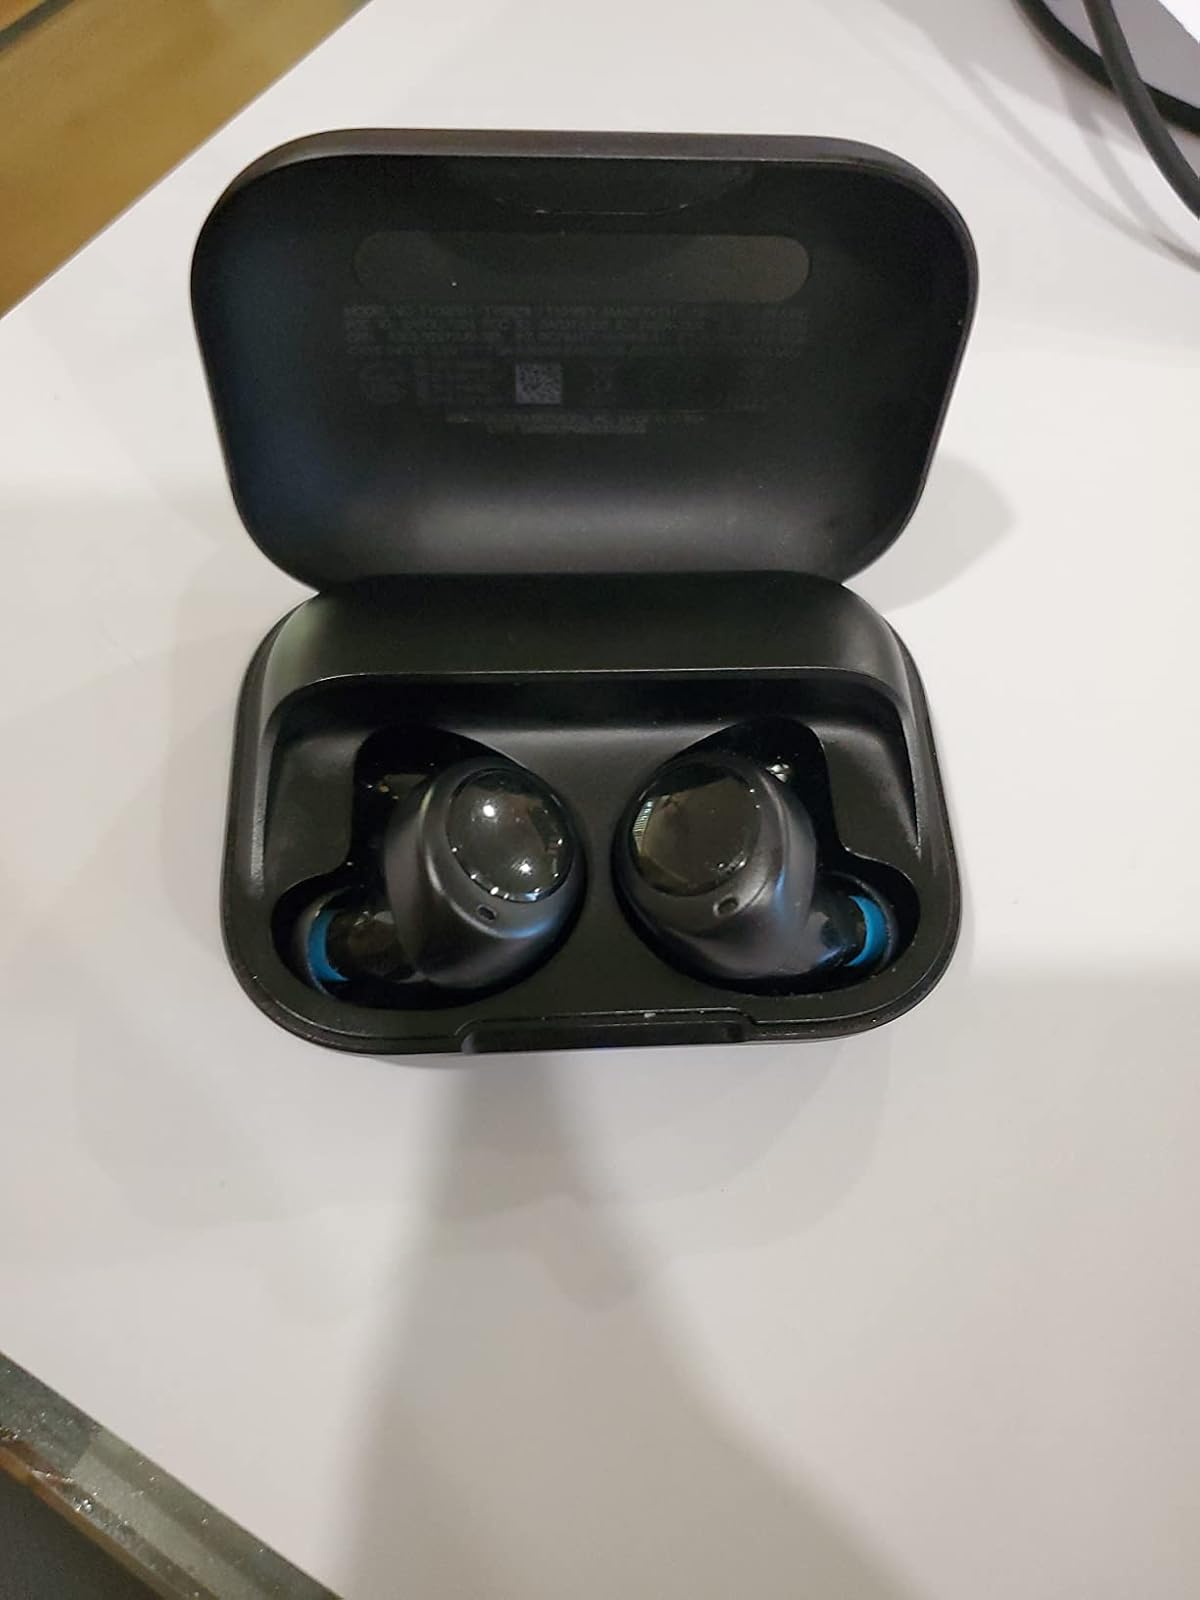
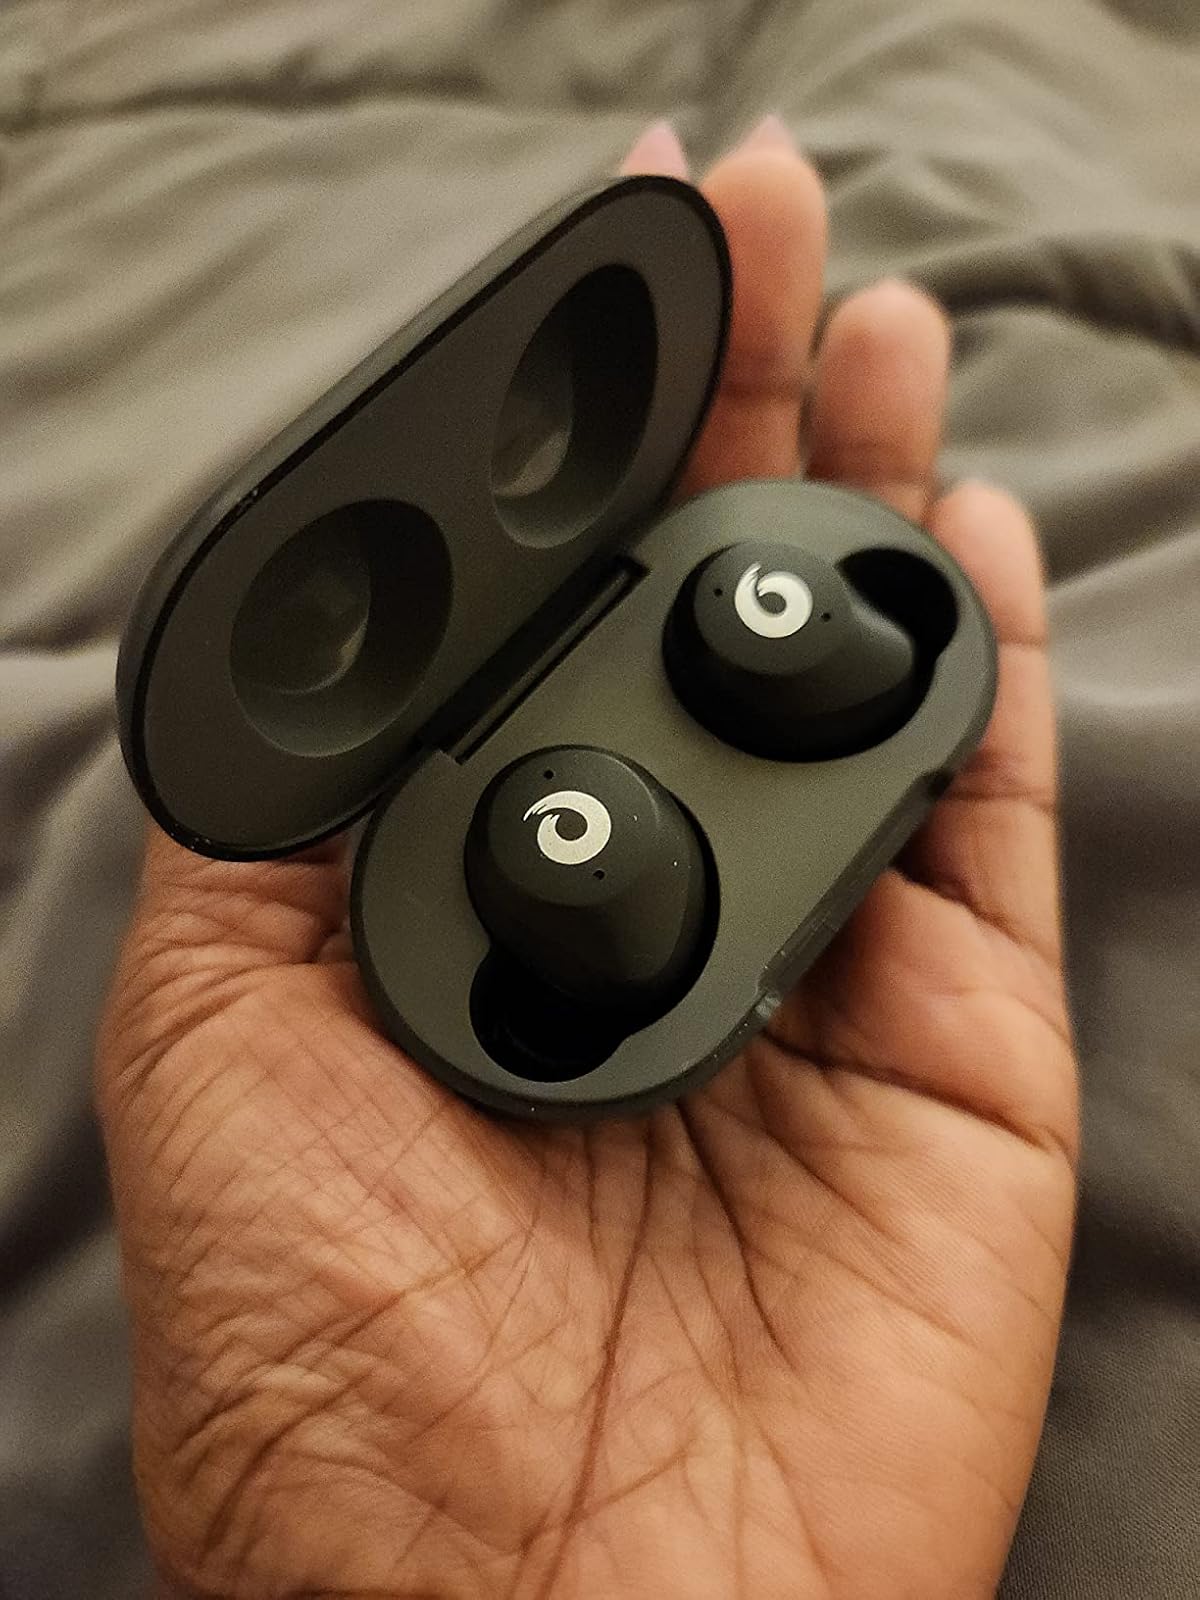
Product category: earbuds
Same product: no